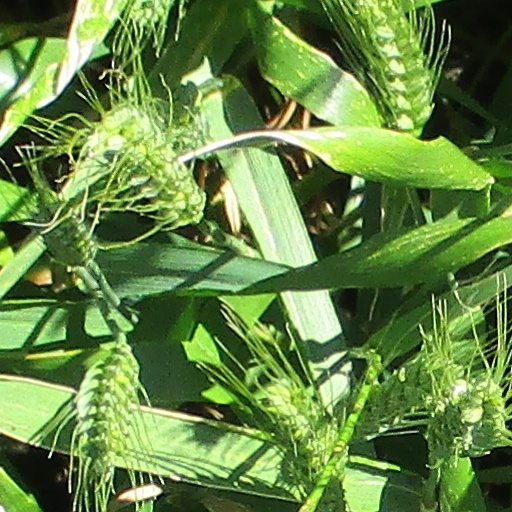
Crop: wheat